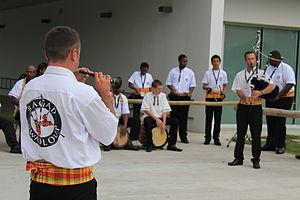
Un bagad [baɡad] est un ensemble musical de type orchestre, inspiré à l'origine du pipe band écossais, interprétant des airs le plus souvent issus du répertoire traditionnel breton. Il est composé de trois pupitres : bombarde, cornemuse écossaise et percussions. Le pupitre percussions comporte toujours des caisses claires écossaises, complétées par diverses percussions non traditionnelles selon l'importance et l'identité musicale du groupe.
Plusieurs dizaines de bagadoù sont référencés par la Bodadeg ar Sonerion, ou existent en dehors de cette association.